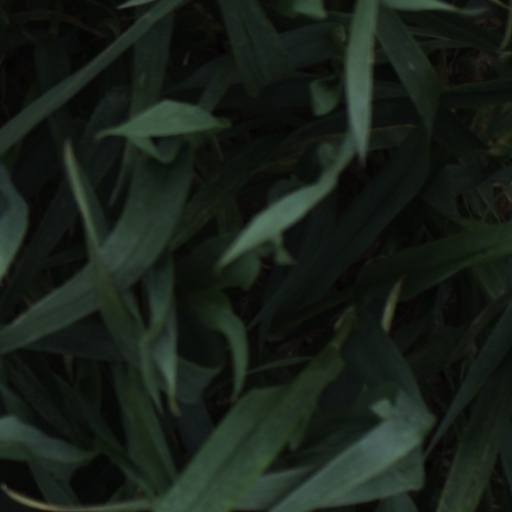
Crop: wheat